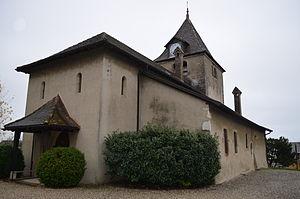
Begnins, Eglise réformée